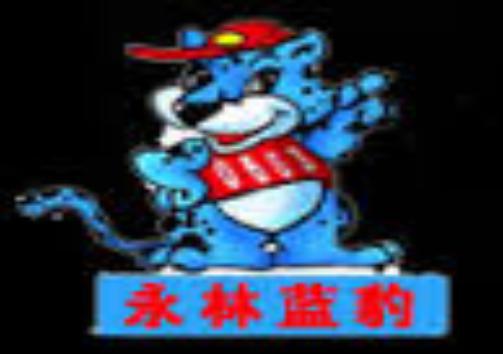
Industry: Necessities